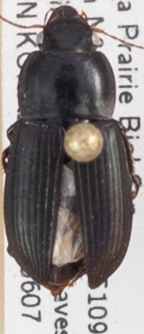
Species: Anisodactylus opaculus
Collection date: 2018-06-07
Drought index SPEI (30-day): -1.69
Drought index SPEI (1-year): -1.382
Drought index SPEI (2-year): -0.764